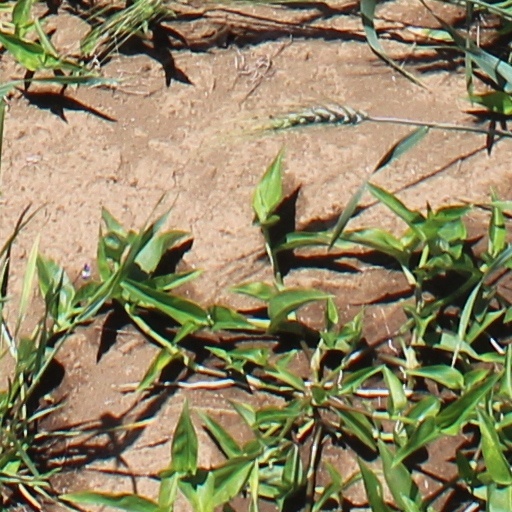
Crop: wheat